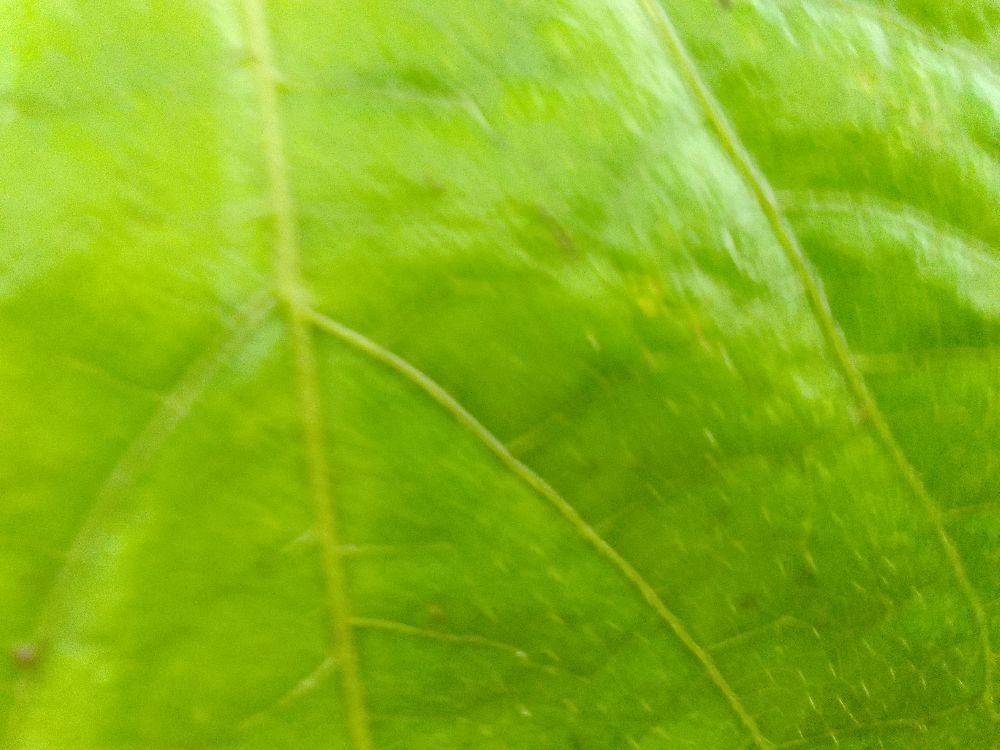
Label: healthy